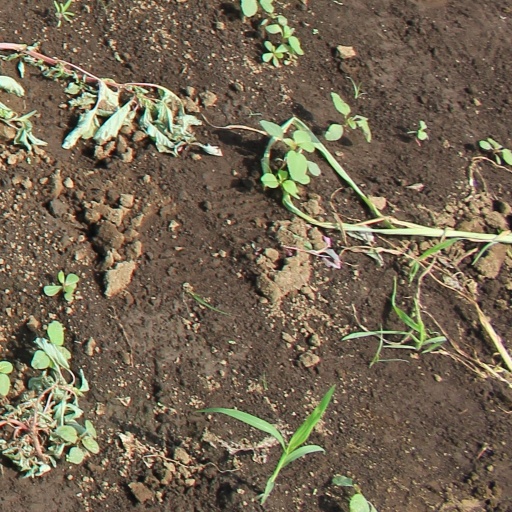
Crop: soybean